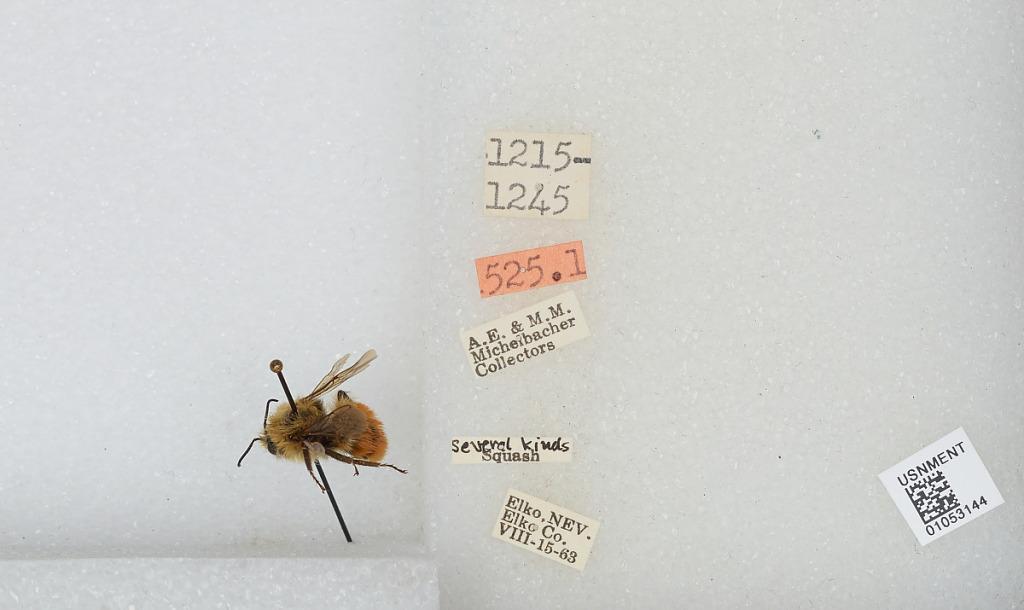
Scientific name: Bombus sp.
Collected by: A. Michelbacher & M. Michelbacher
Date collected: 1963-8-15
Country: United States
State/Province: Nevada
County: Elko
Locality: Elko
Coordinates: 40.83, -115.77